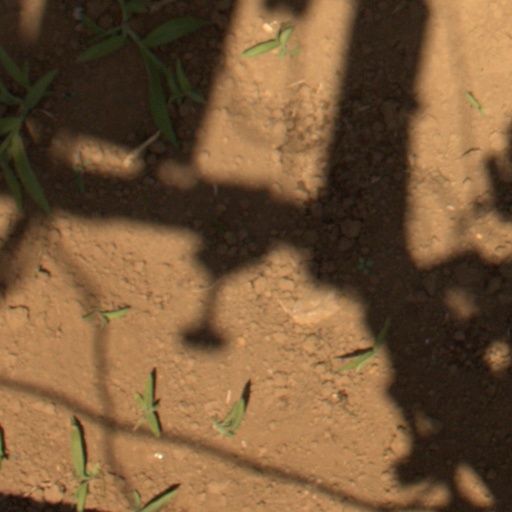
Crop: Jerusalem artichoke